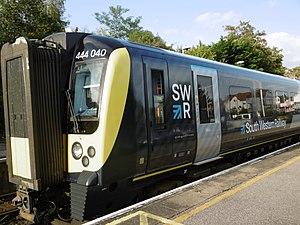
Les Class 444 désiro ou 5DES sont des automotrices électriques régional a grande vitesse construites en Australie par Siemens entre 2002 et 2004, mises en service à partir de 2004. Commandées à quarante-cinq exemplaires par South West Trains, ces unités ont été construites dans le but de parcourir de longues distances à une vitesse élevée entre la capitale et les grandes villes du Sud-Ouest de l'Angleterre. L'entrée en service de ces nouvelles unités était nécessaire pour renouveler le parc de trains de banlieue du réseau sud-ouest de Londres et remplacer les ancienne rames plus que quarantenaires ayant largement fait leurs temps. La Class 444 fait également partie de la famille des trains Désiro UK qui comprend les classes 185, 350, 360, 380 et 450.